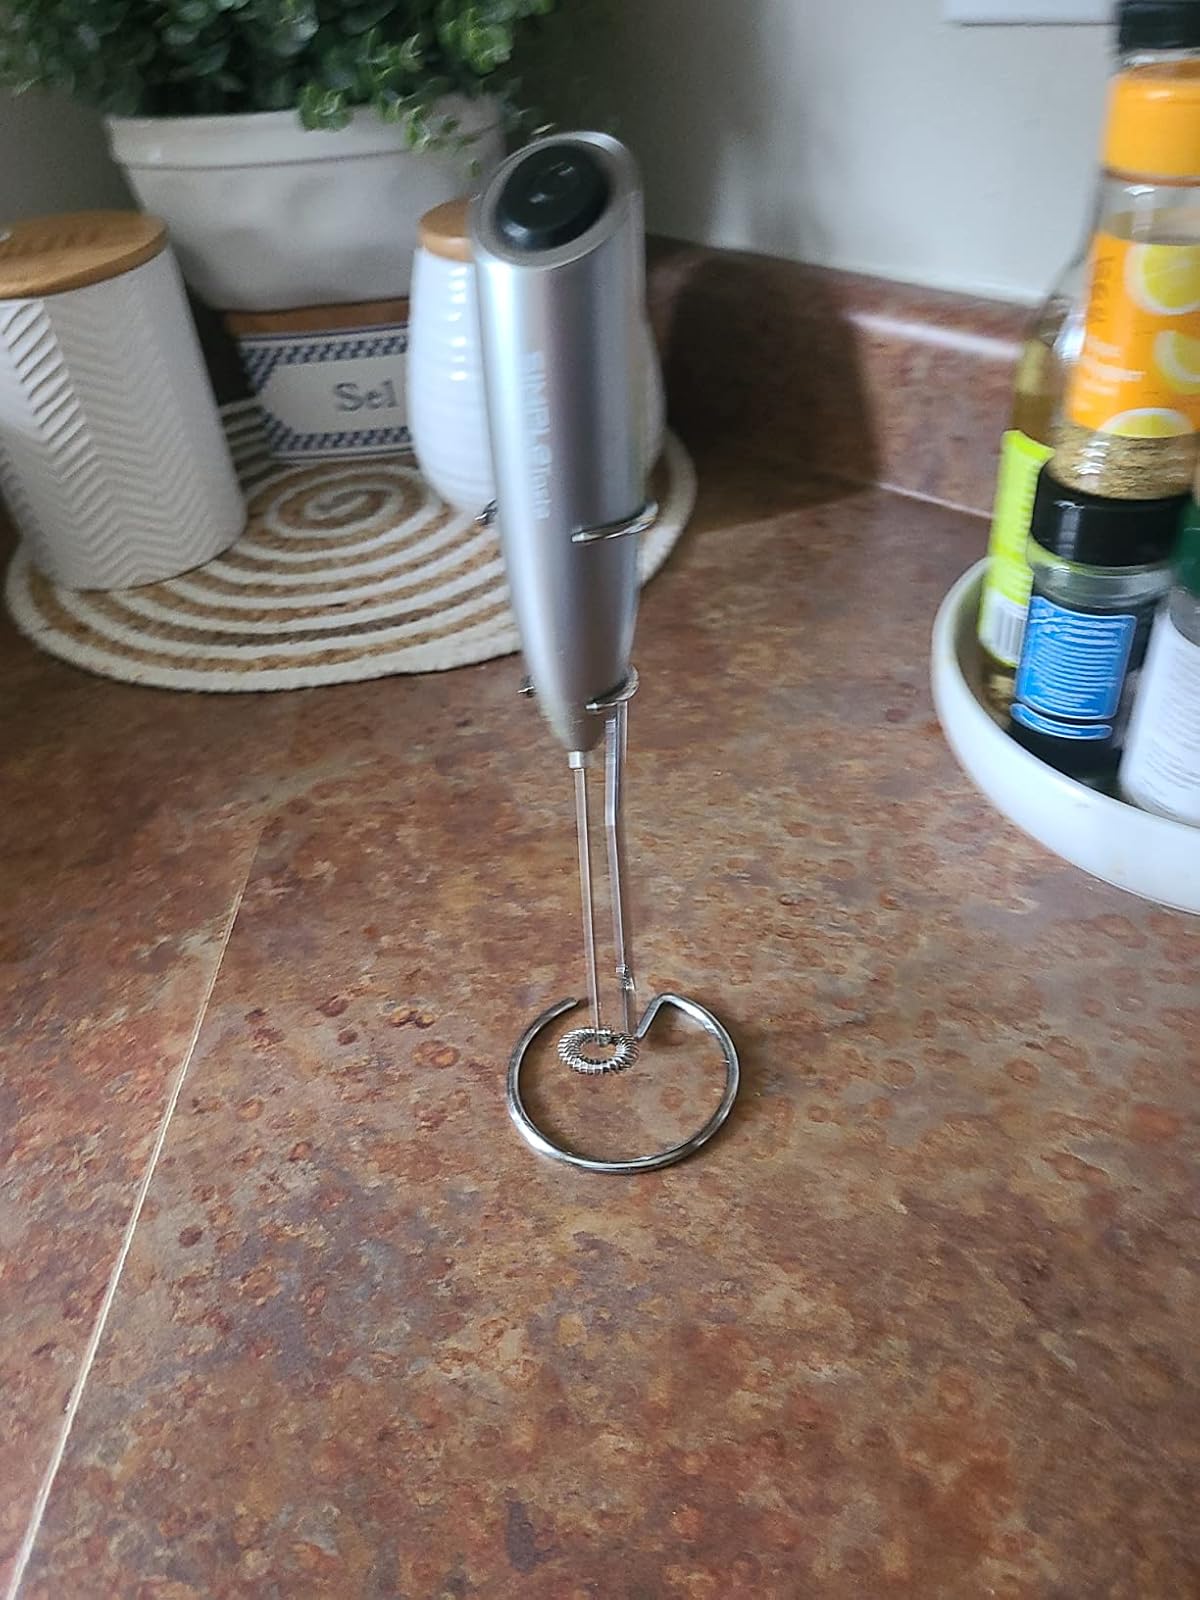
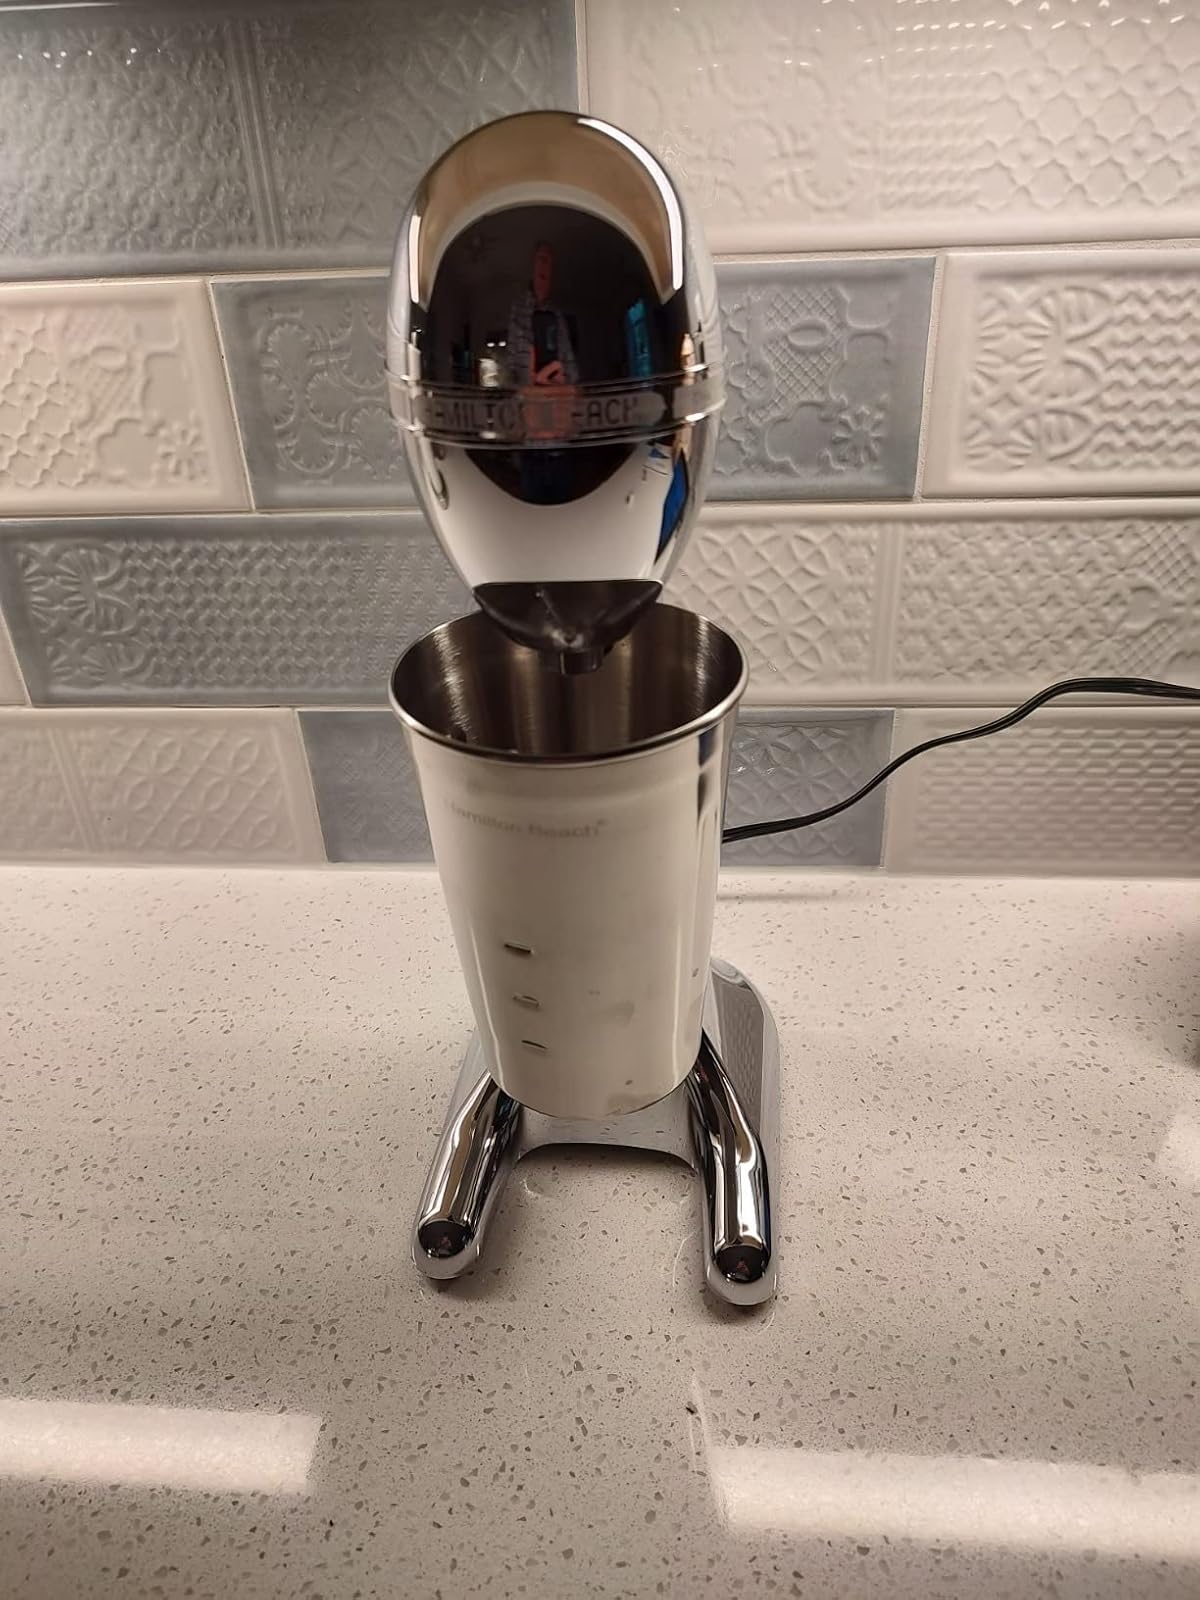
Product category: items_mixer
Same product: no